Indo-Norwegian Project

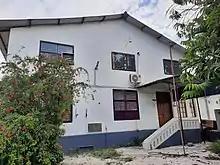
Indo-Norwegian fisheries project ice plant, Kollam

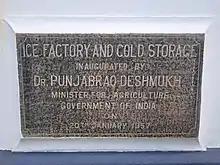
Indo-Norwegian fisheries project ice plant inauguration Stone slab

The Indo-Norwegian Project was Norway's first foreign aid development project. The project was first established in Neendakara, near Quilon, Kerala, in 1953; its aim was the modernisation of fisheries in Kerala. It also included improvements in health, sanitation, and water supply, including building a water pipe factory. The project was moved to Ernakulam in 1961 and started focusing on fisheries only. At Ernakulam, an ice plant and workshop with a slipway for fishing vessels were built. Between 1952 and 1972, Norway gave technical and financial assistance worth 120 million Norwegian kroner to India.